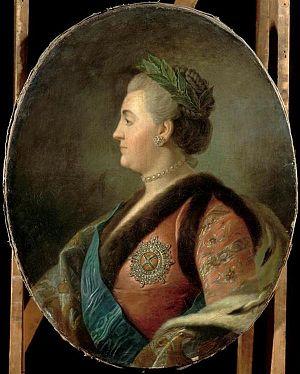
Portrait de Catherine II de Russie (1729-1796)